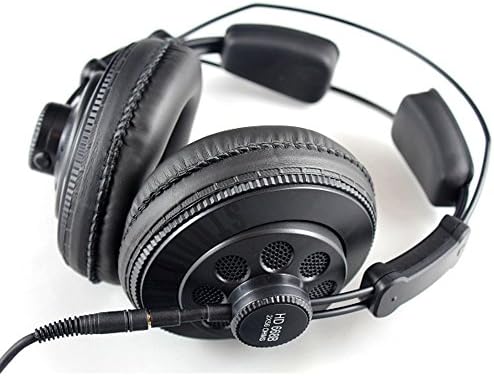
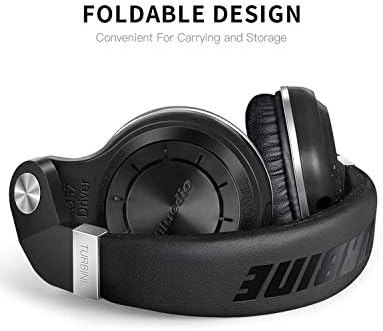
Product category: headphones
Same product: no